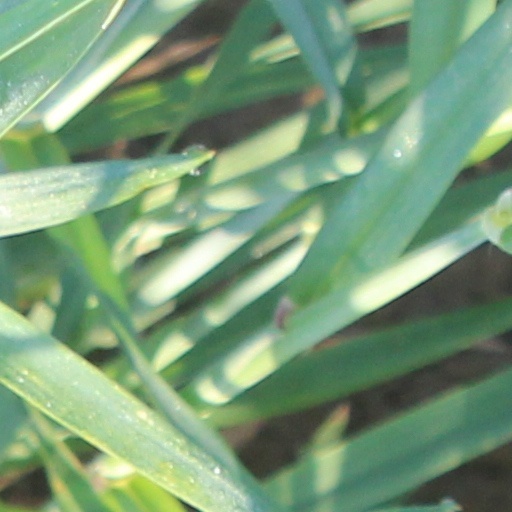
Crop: wheat